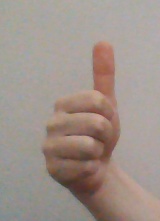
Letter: aleff